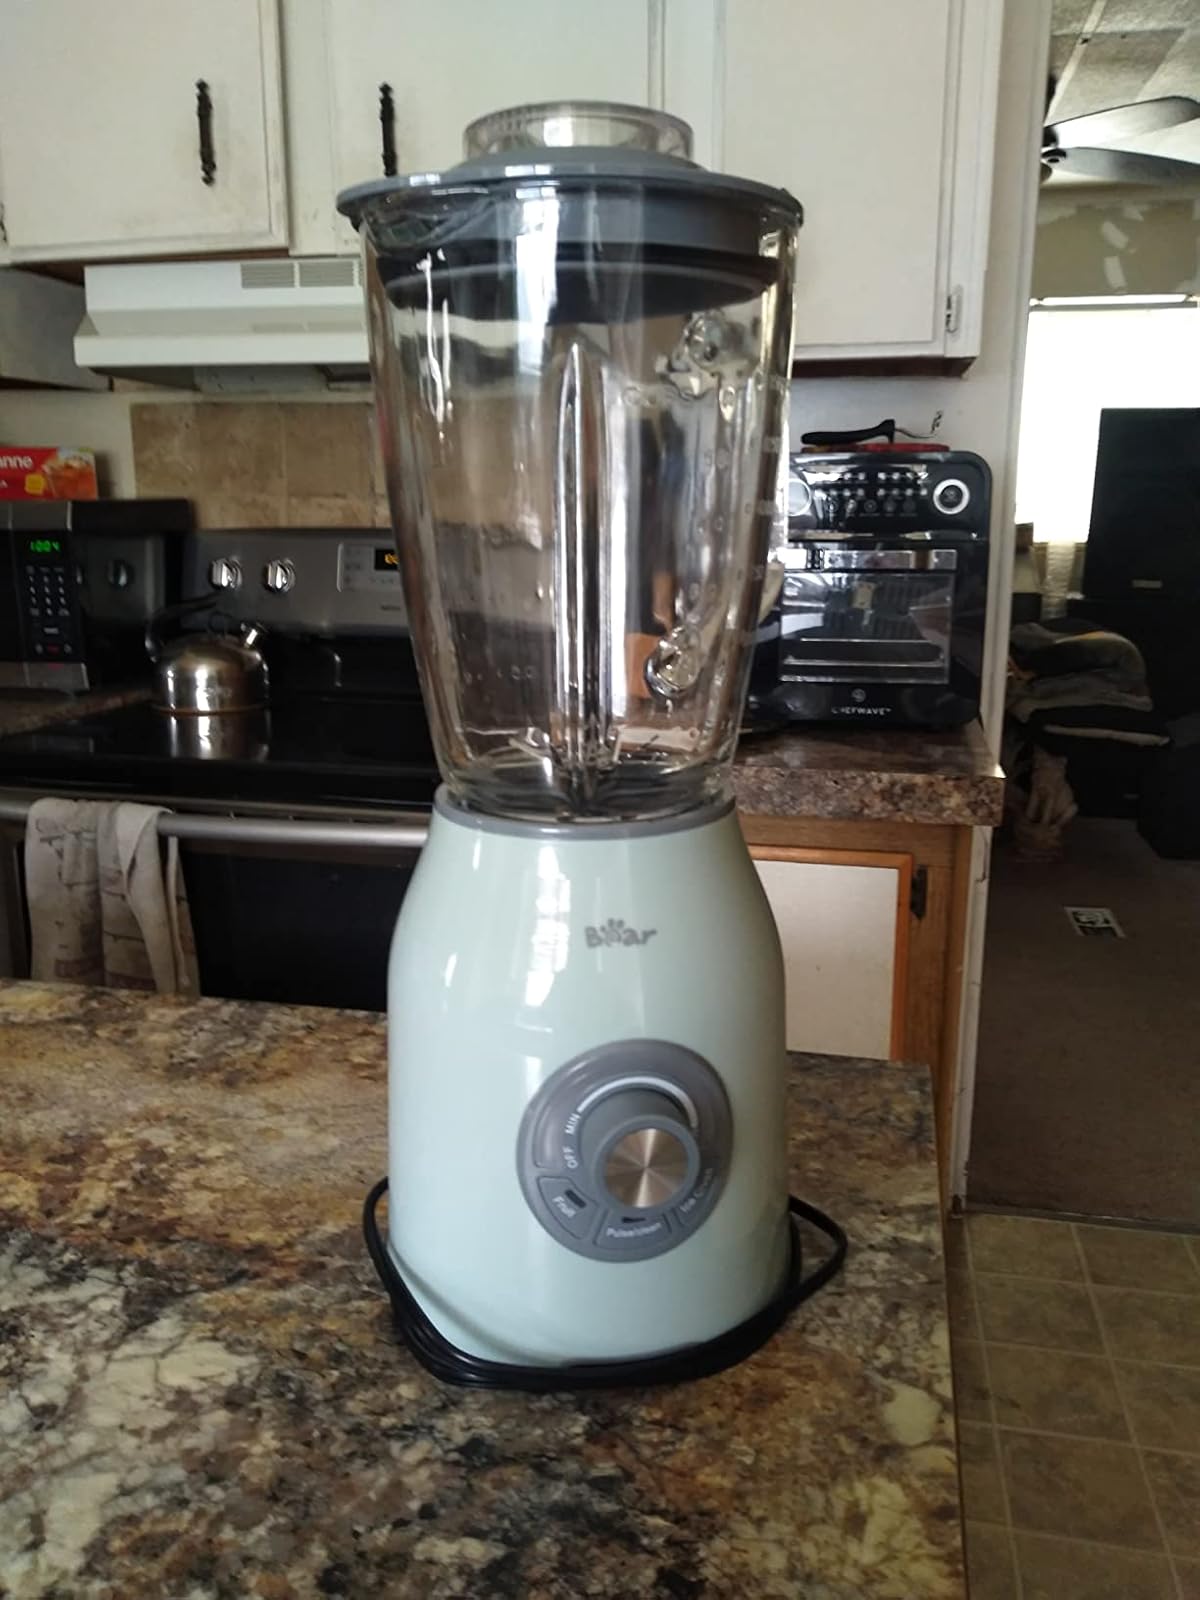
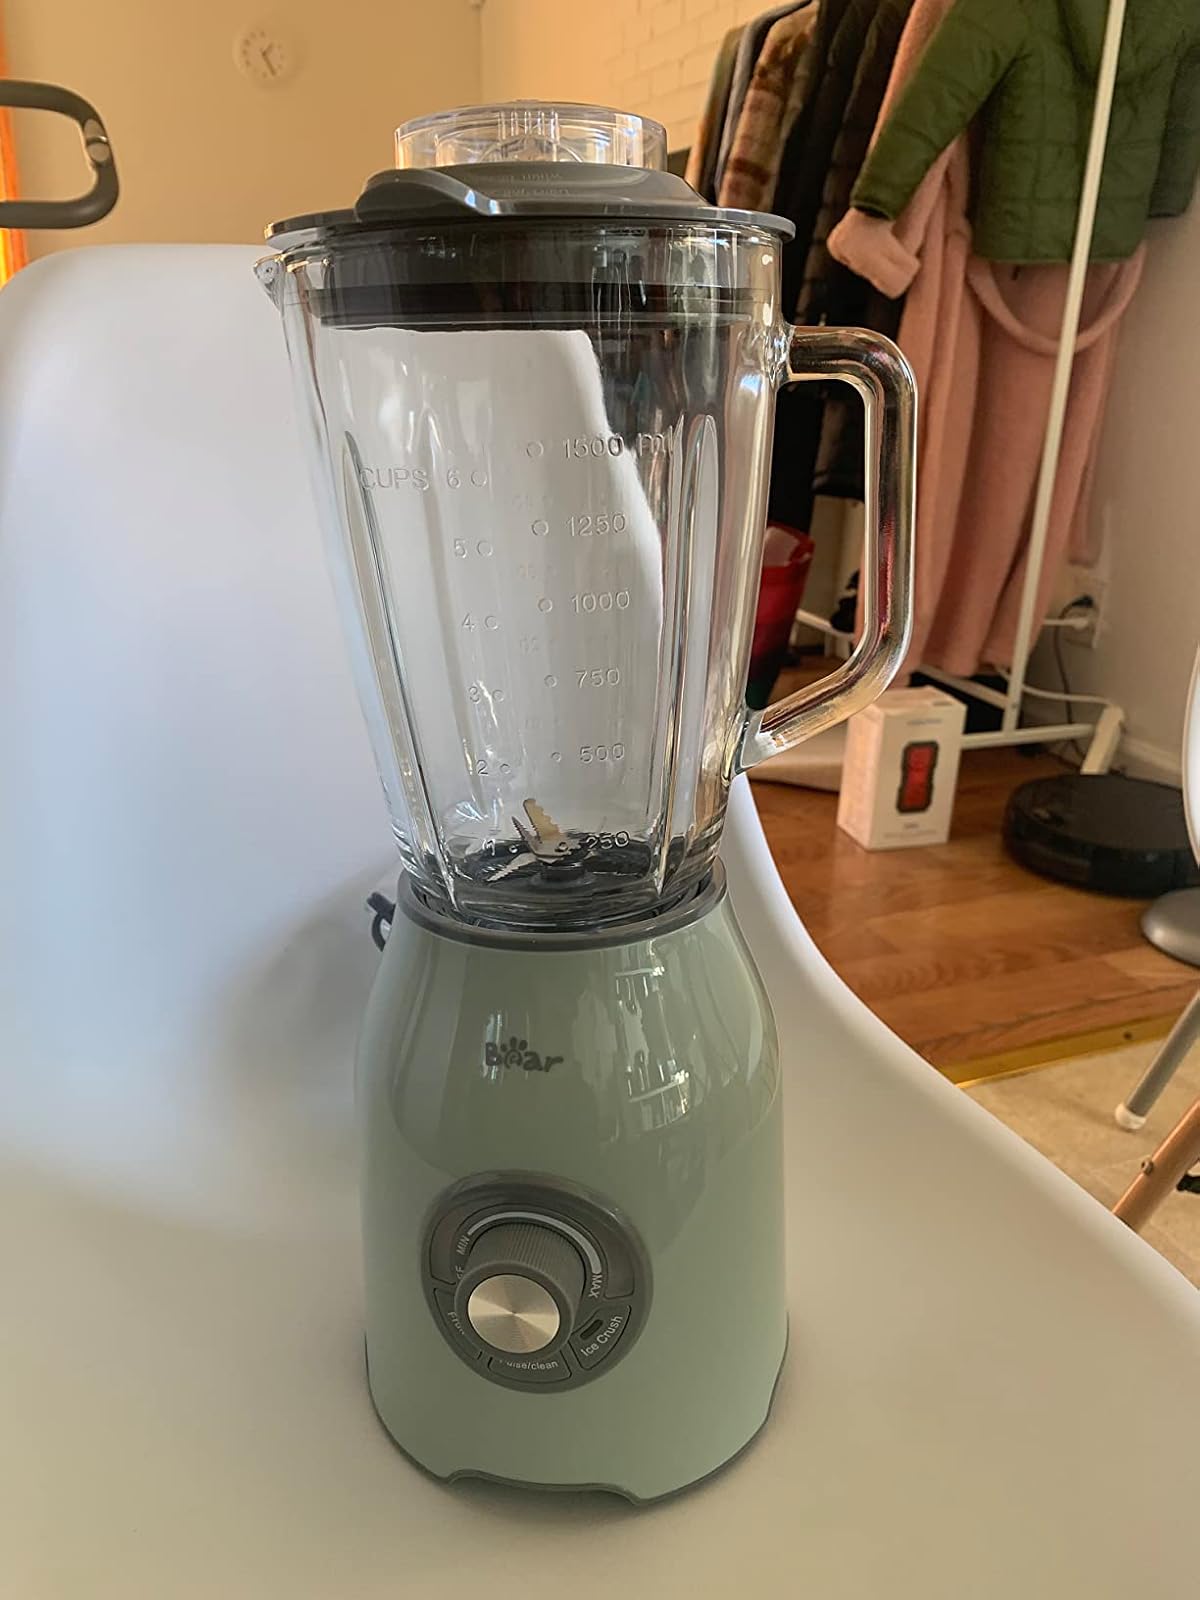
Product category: items_blender
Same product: yes